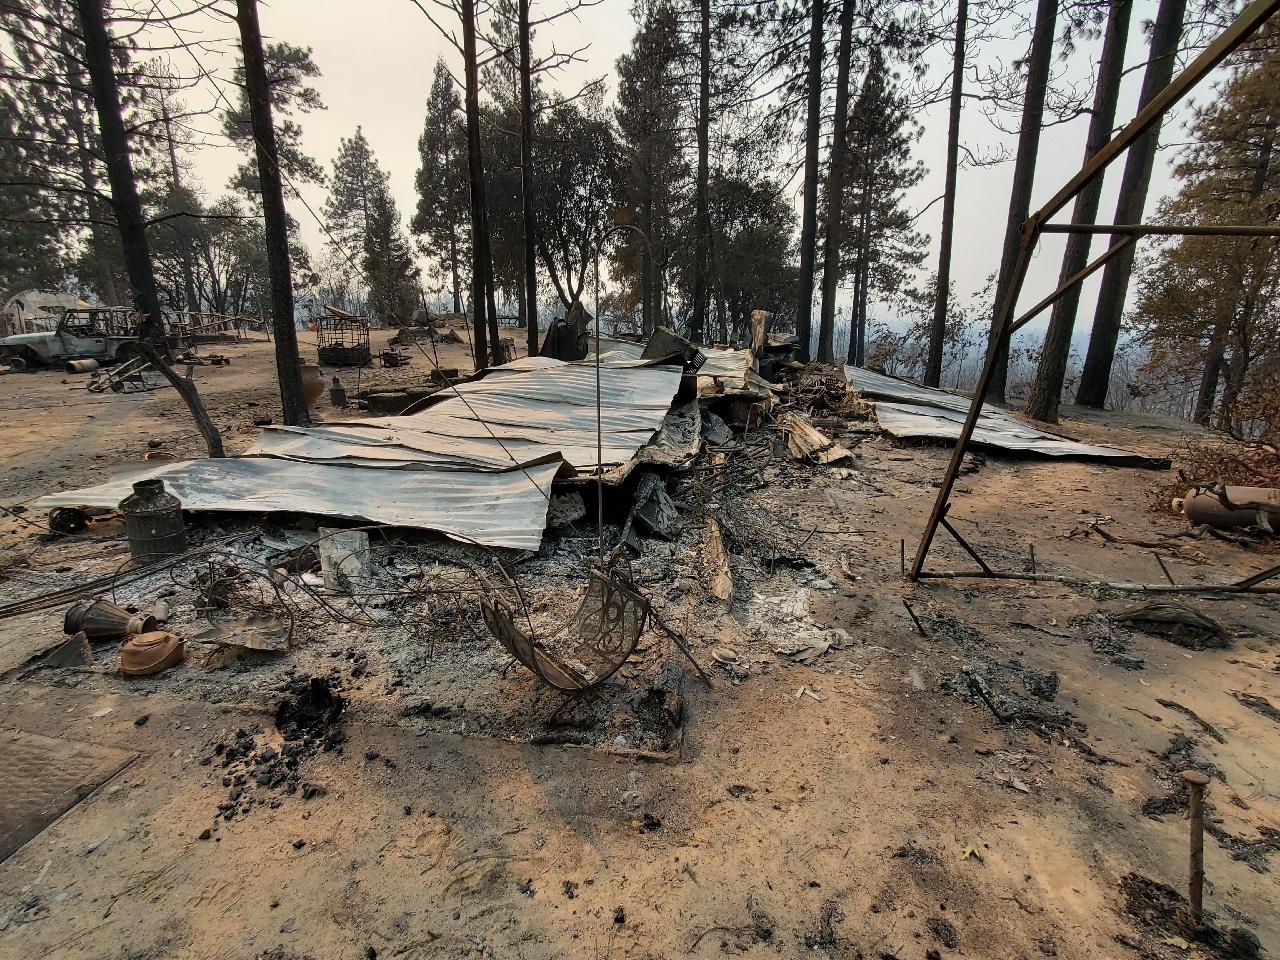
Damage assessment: destroyed